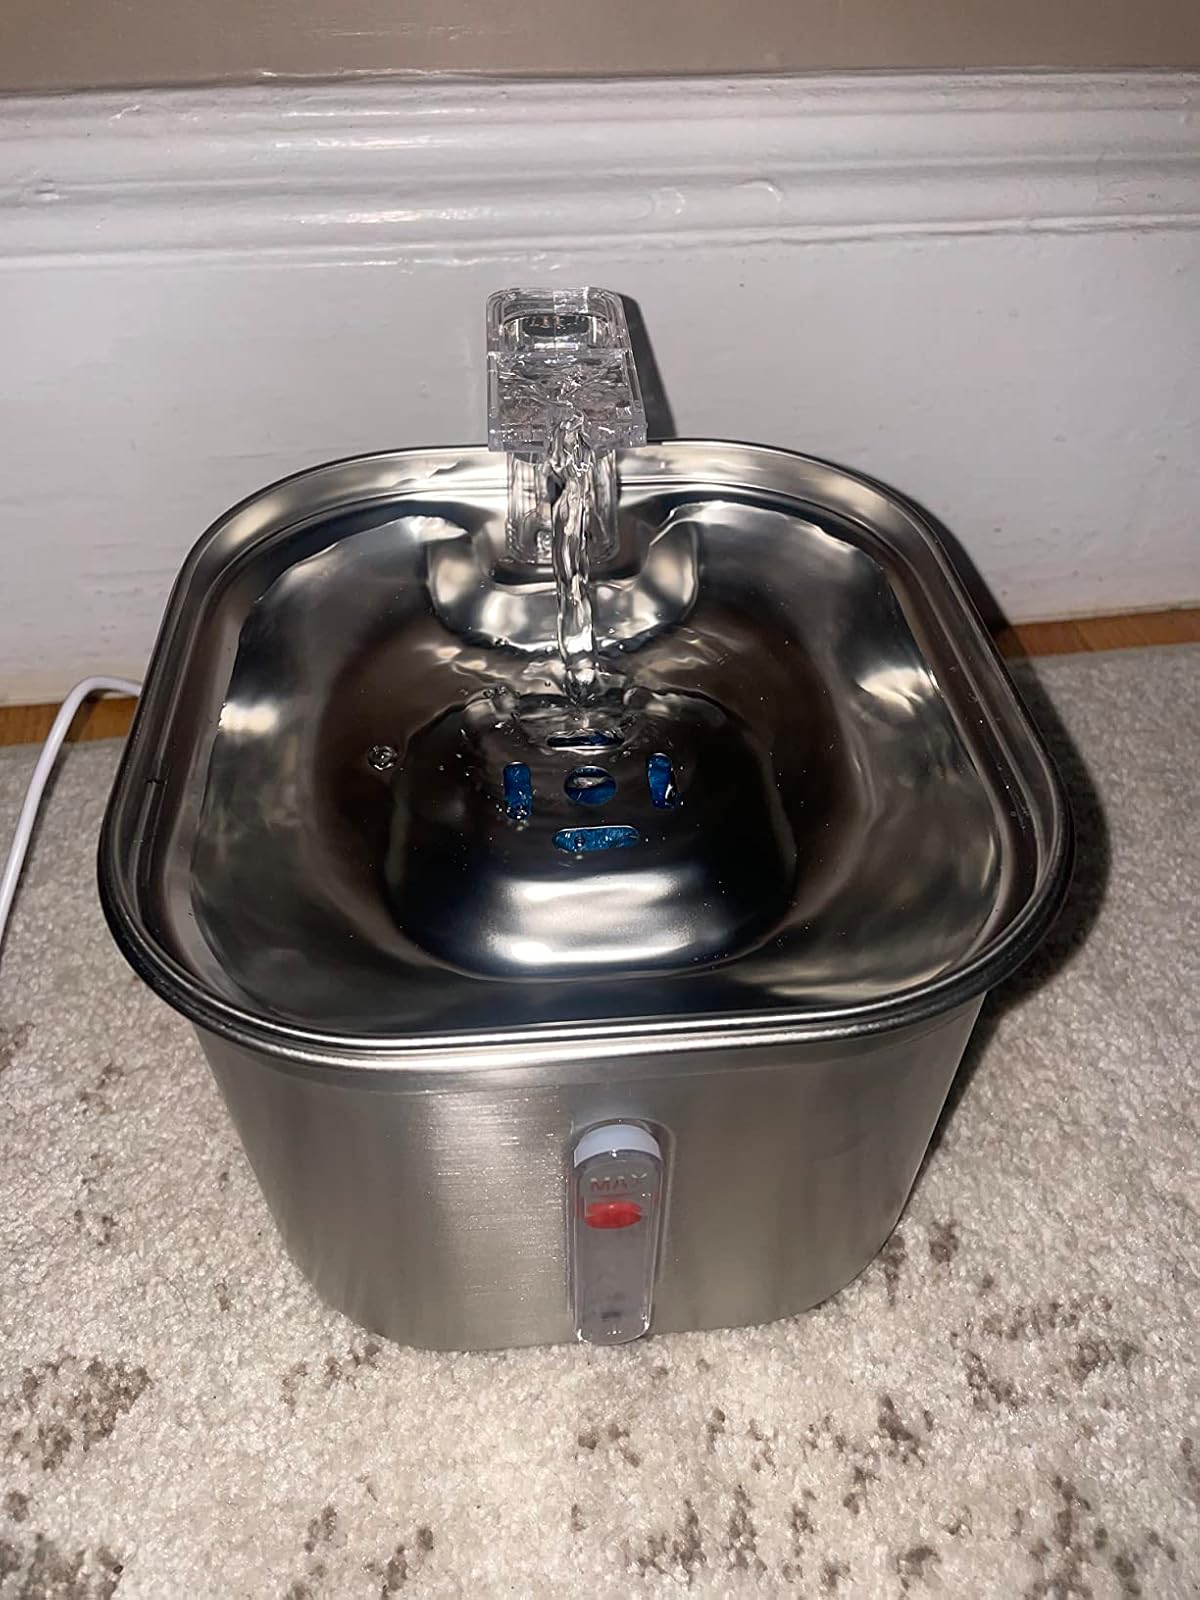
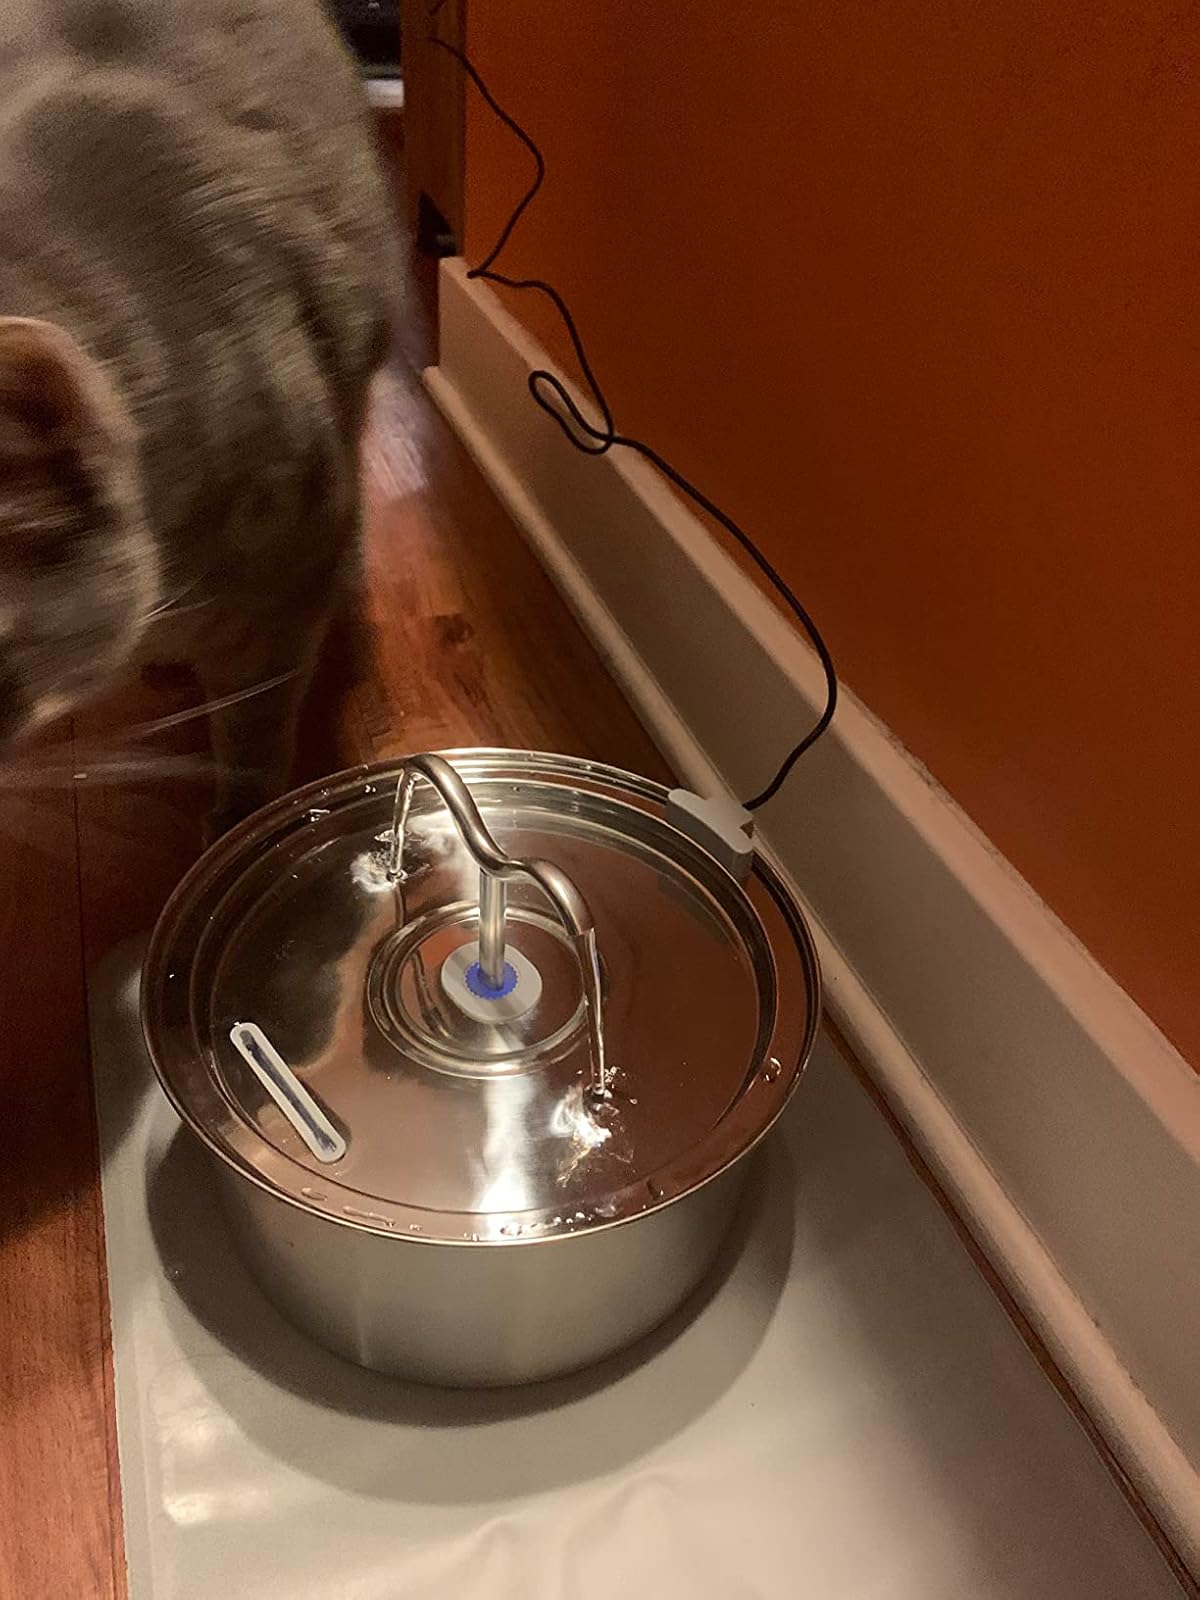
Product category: items_bowl
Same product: no